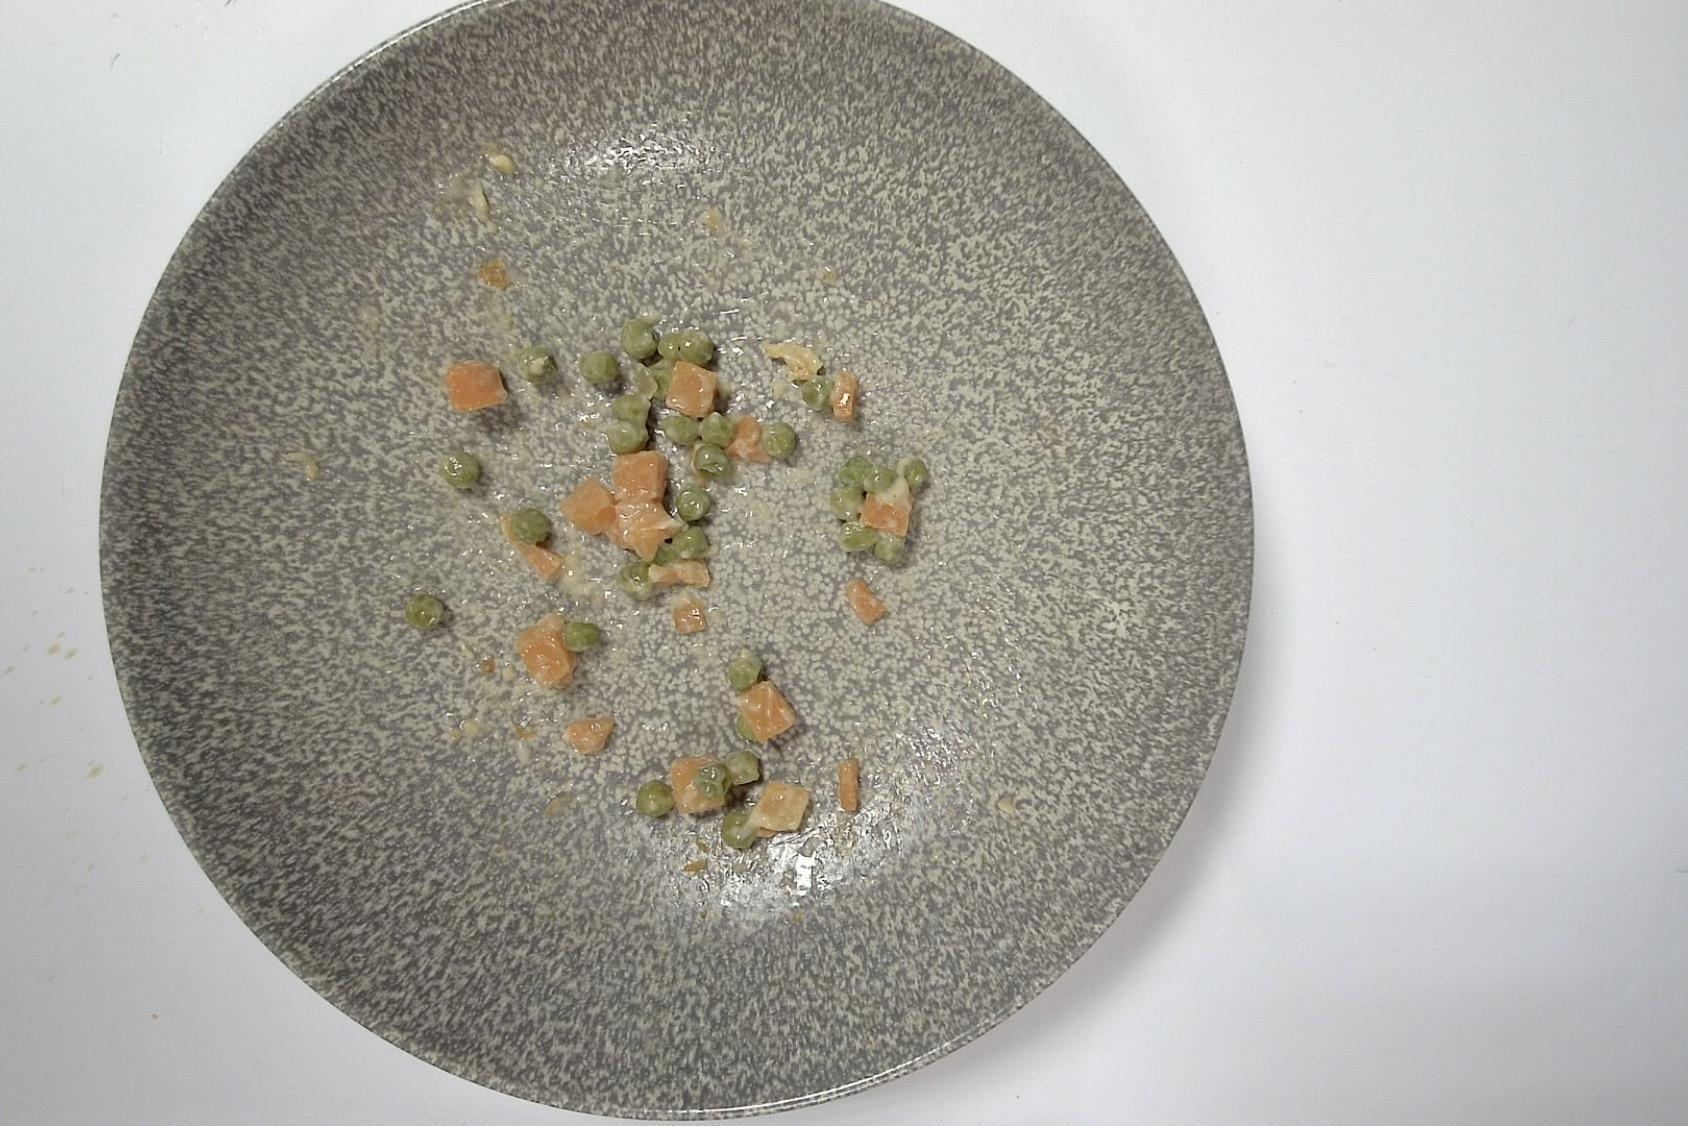
Gericht: Hühnerfrikassee mit Erbsen, Karotten und Reis
Portionsgröße: Normale Portion
Zutaten: Reis, Pflanzencreme, Möhre, Erbsen, Helle Sauce , Hähnchenstreifen
Gewicht vorher: 358 g
Kalorien vorher: 394,19 kcal
Gewicht nachher: 334 g
Kalorien nachher: 367,764 kcal